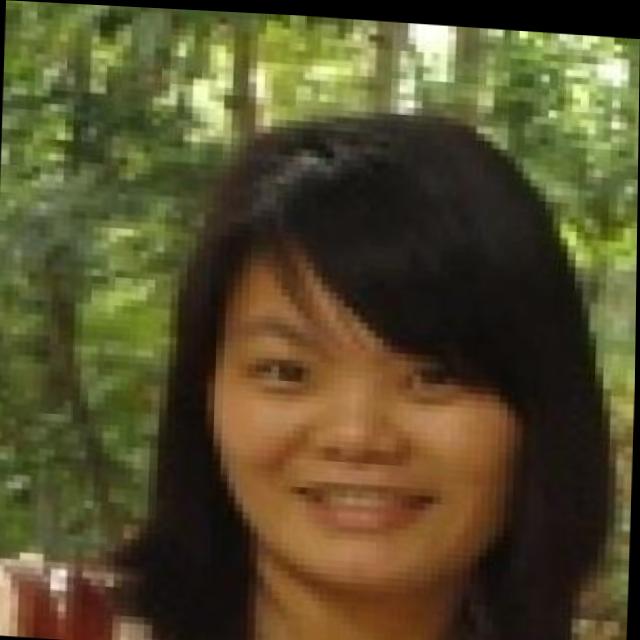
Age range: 21-44